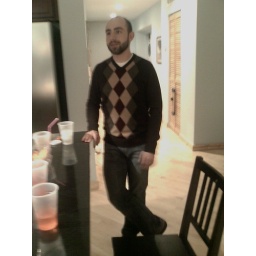
Jaffray, moments from throwing his shoes against the wall